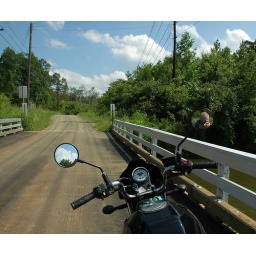
Like a bridge over troubled water